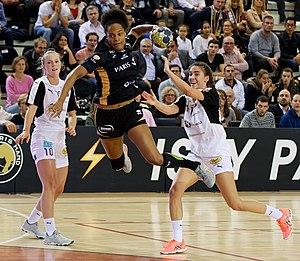
Match de coupe EHF entre Issy Paris Hand et les norvégiennes de Glassverket. A Issy Les Moulineaux, le 20 octobre 2017.
Océane Sercien-Ugolin née le 15 décembre 1997 à Cherbourg, est une joueuse de handball internationale française évoluant au poste d'arrière droite.